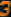
Number: 3